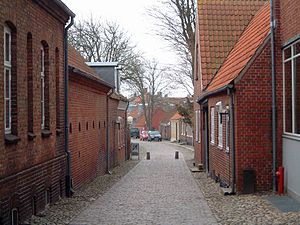
Ringkøbing / Galleri
Ringkøbing - eller Ringkjøbing - er en købstad i Vestjylland med 9.923 indbyggere, beliggende i Ringkøbing Sogn. Byen ligger ved Vonå og det nordøstlige hjørne af Ringkøbing Fjord. Ringkøbing er den største by i Ringkøbing-Skjern Kommune og hører til Region Midtjylland.